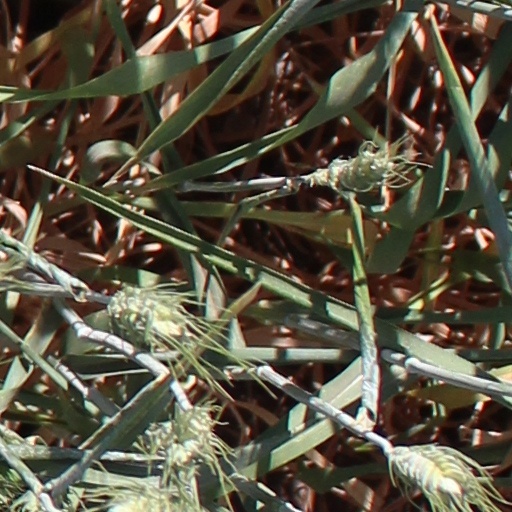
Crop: wheat